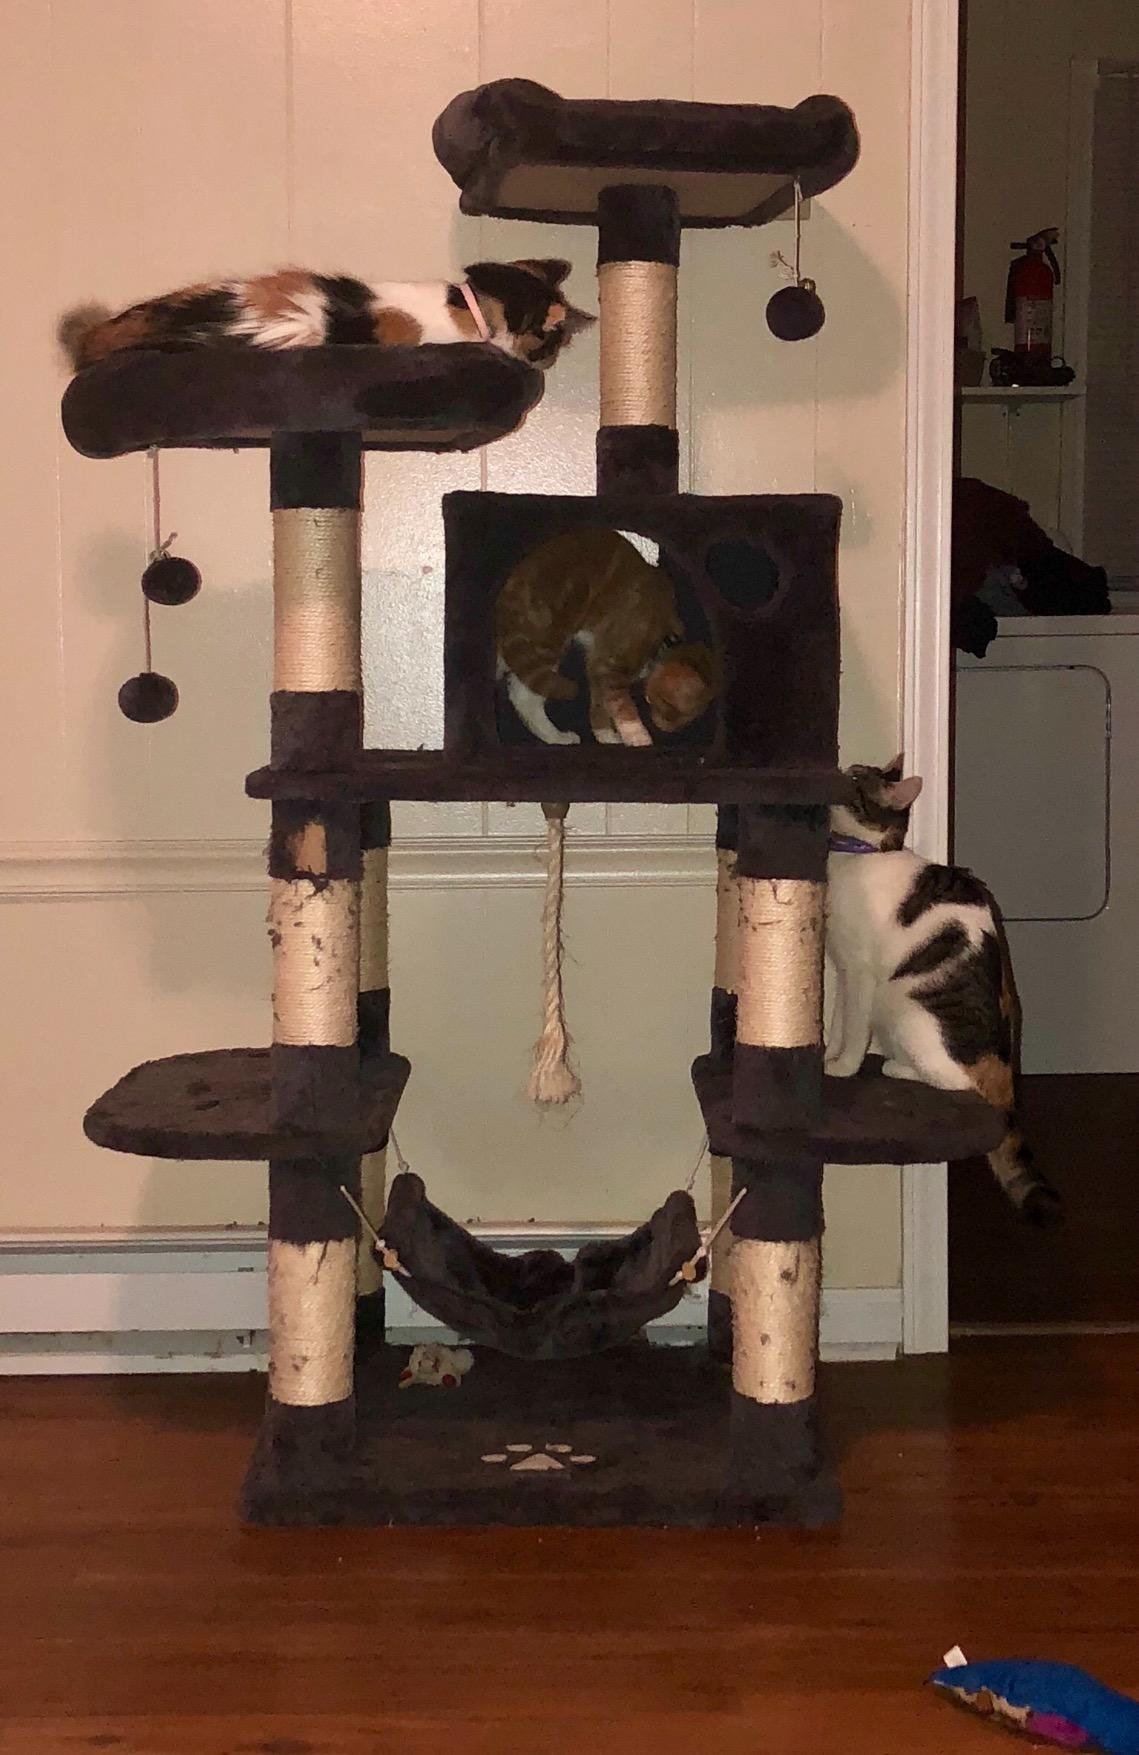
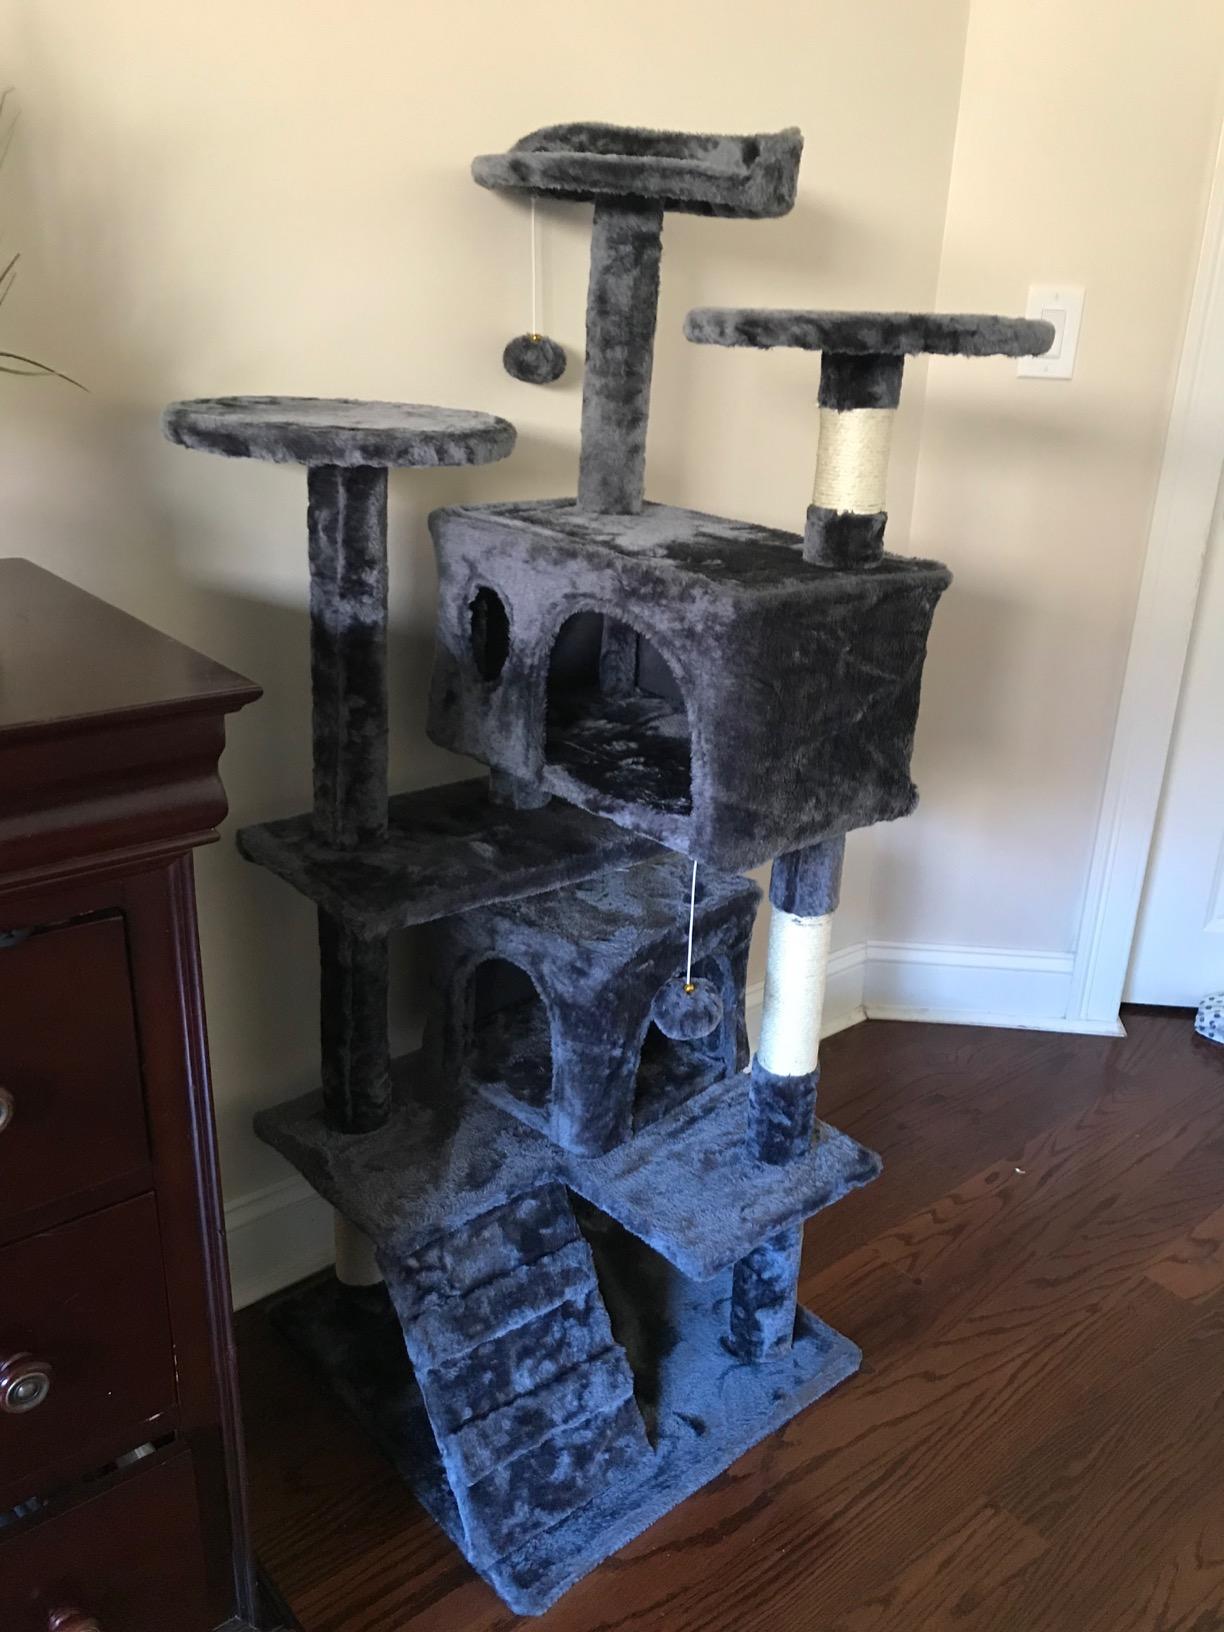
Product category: items_cat tree
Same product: no